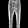
Label: Trouser